De Danadan

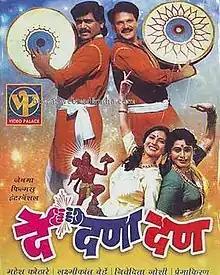
Official film poster

De Danadan is a 1987 Indian Marathi-language action comedy film directed and produced by Mahesh Kothare under the banner of Jenma Films International. The film stars Laxmikant Berde, Mahesh Kothare, Nivedita Joshi, Prema Kiran, Jairam Kulkarni, Deepak Shirke and Ambar Kothare.